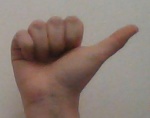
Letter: dhad